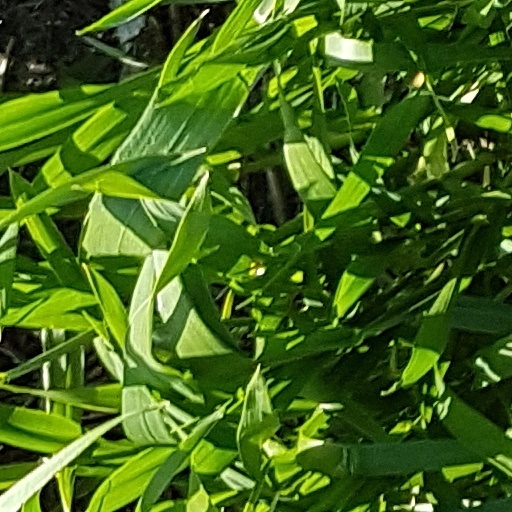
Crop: wheat